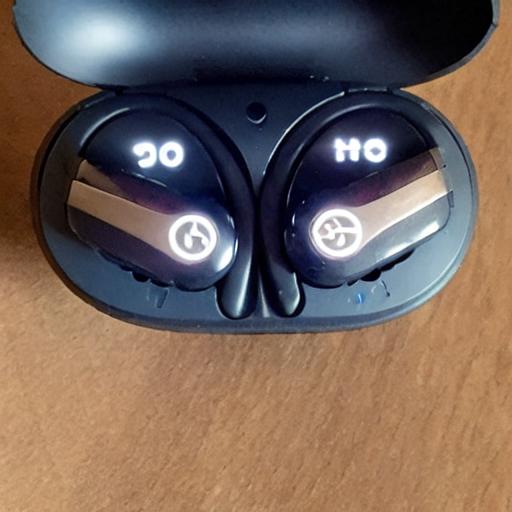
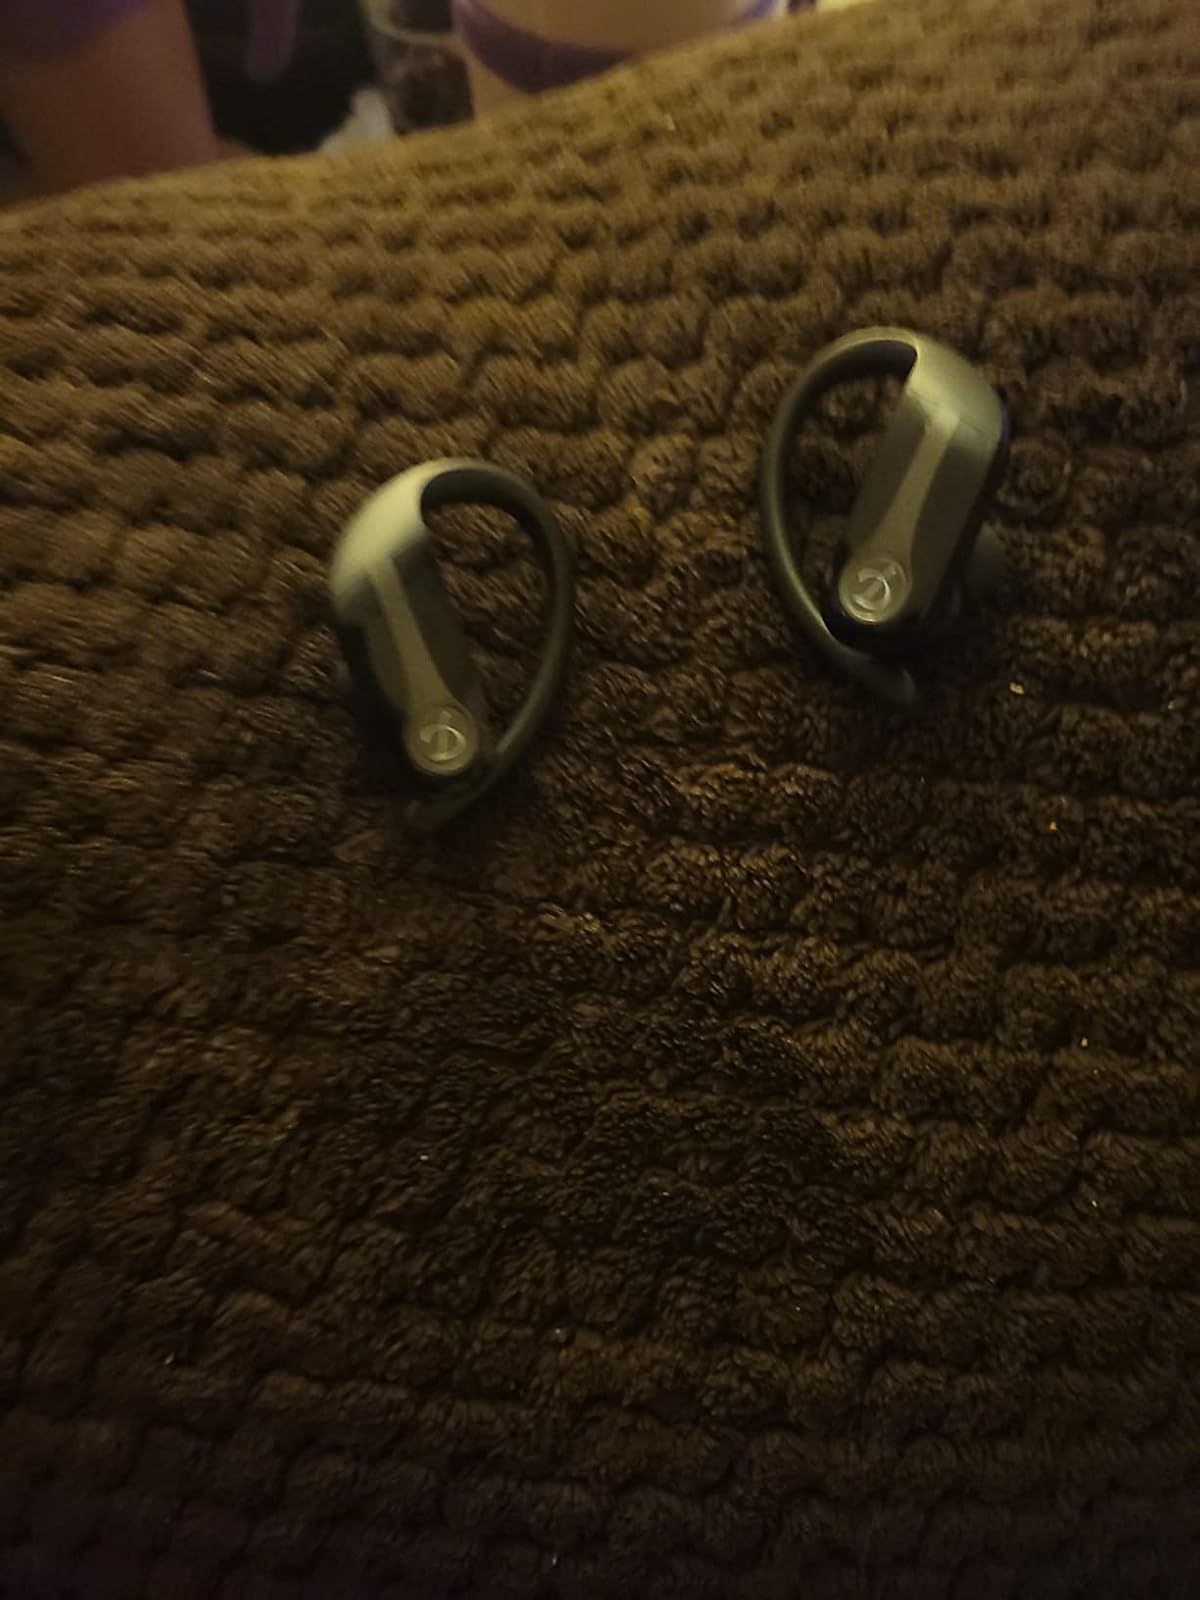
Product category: earbuds
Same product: no